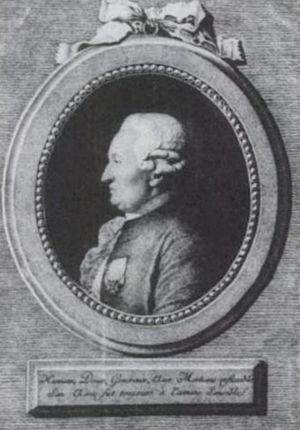
Joseph d'Hémery est un inspecteur de la Librairie française. Il a rédigé plus de 500 fiches sur les écrivains et les philosophes de son temps, dont Voltaire et Fréron par exemple, sous les ordres de Nicolas René Berryer.